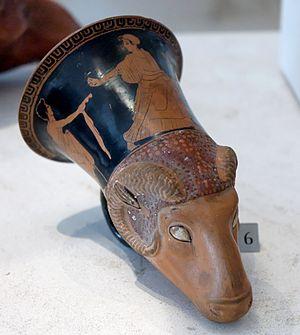
Deux éphèbes drapés entourant une femme en fuite. Rhyton attique à figures rouges en forme de tête de bélier, vers 470-460 av. J.-C. Provenance
Un rhyton est un vase en terre cuite ou en métal mesurant environ 25 centimètres de hauteur qui se représente sous la forme d'une corne à une anse, comportant une ouverture de fond par laquelle le liquide s'écoule et dont l'extrémité se termine par une tête animale ou humaine. Il a été essentiellement fabriqué par les Thraces et les Romains au cours des VIᵉ et Vᵉ siècles av. J.-C. et par la Perse, puis s'est répandu dans l'espace hellénistique.